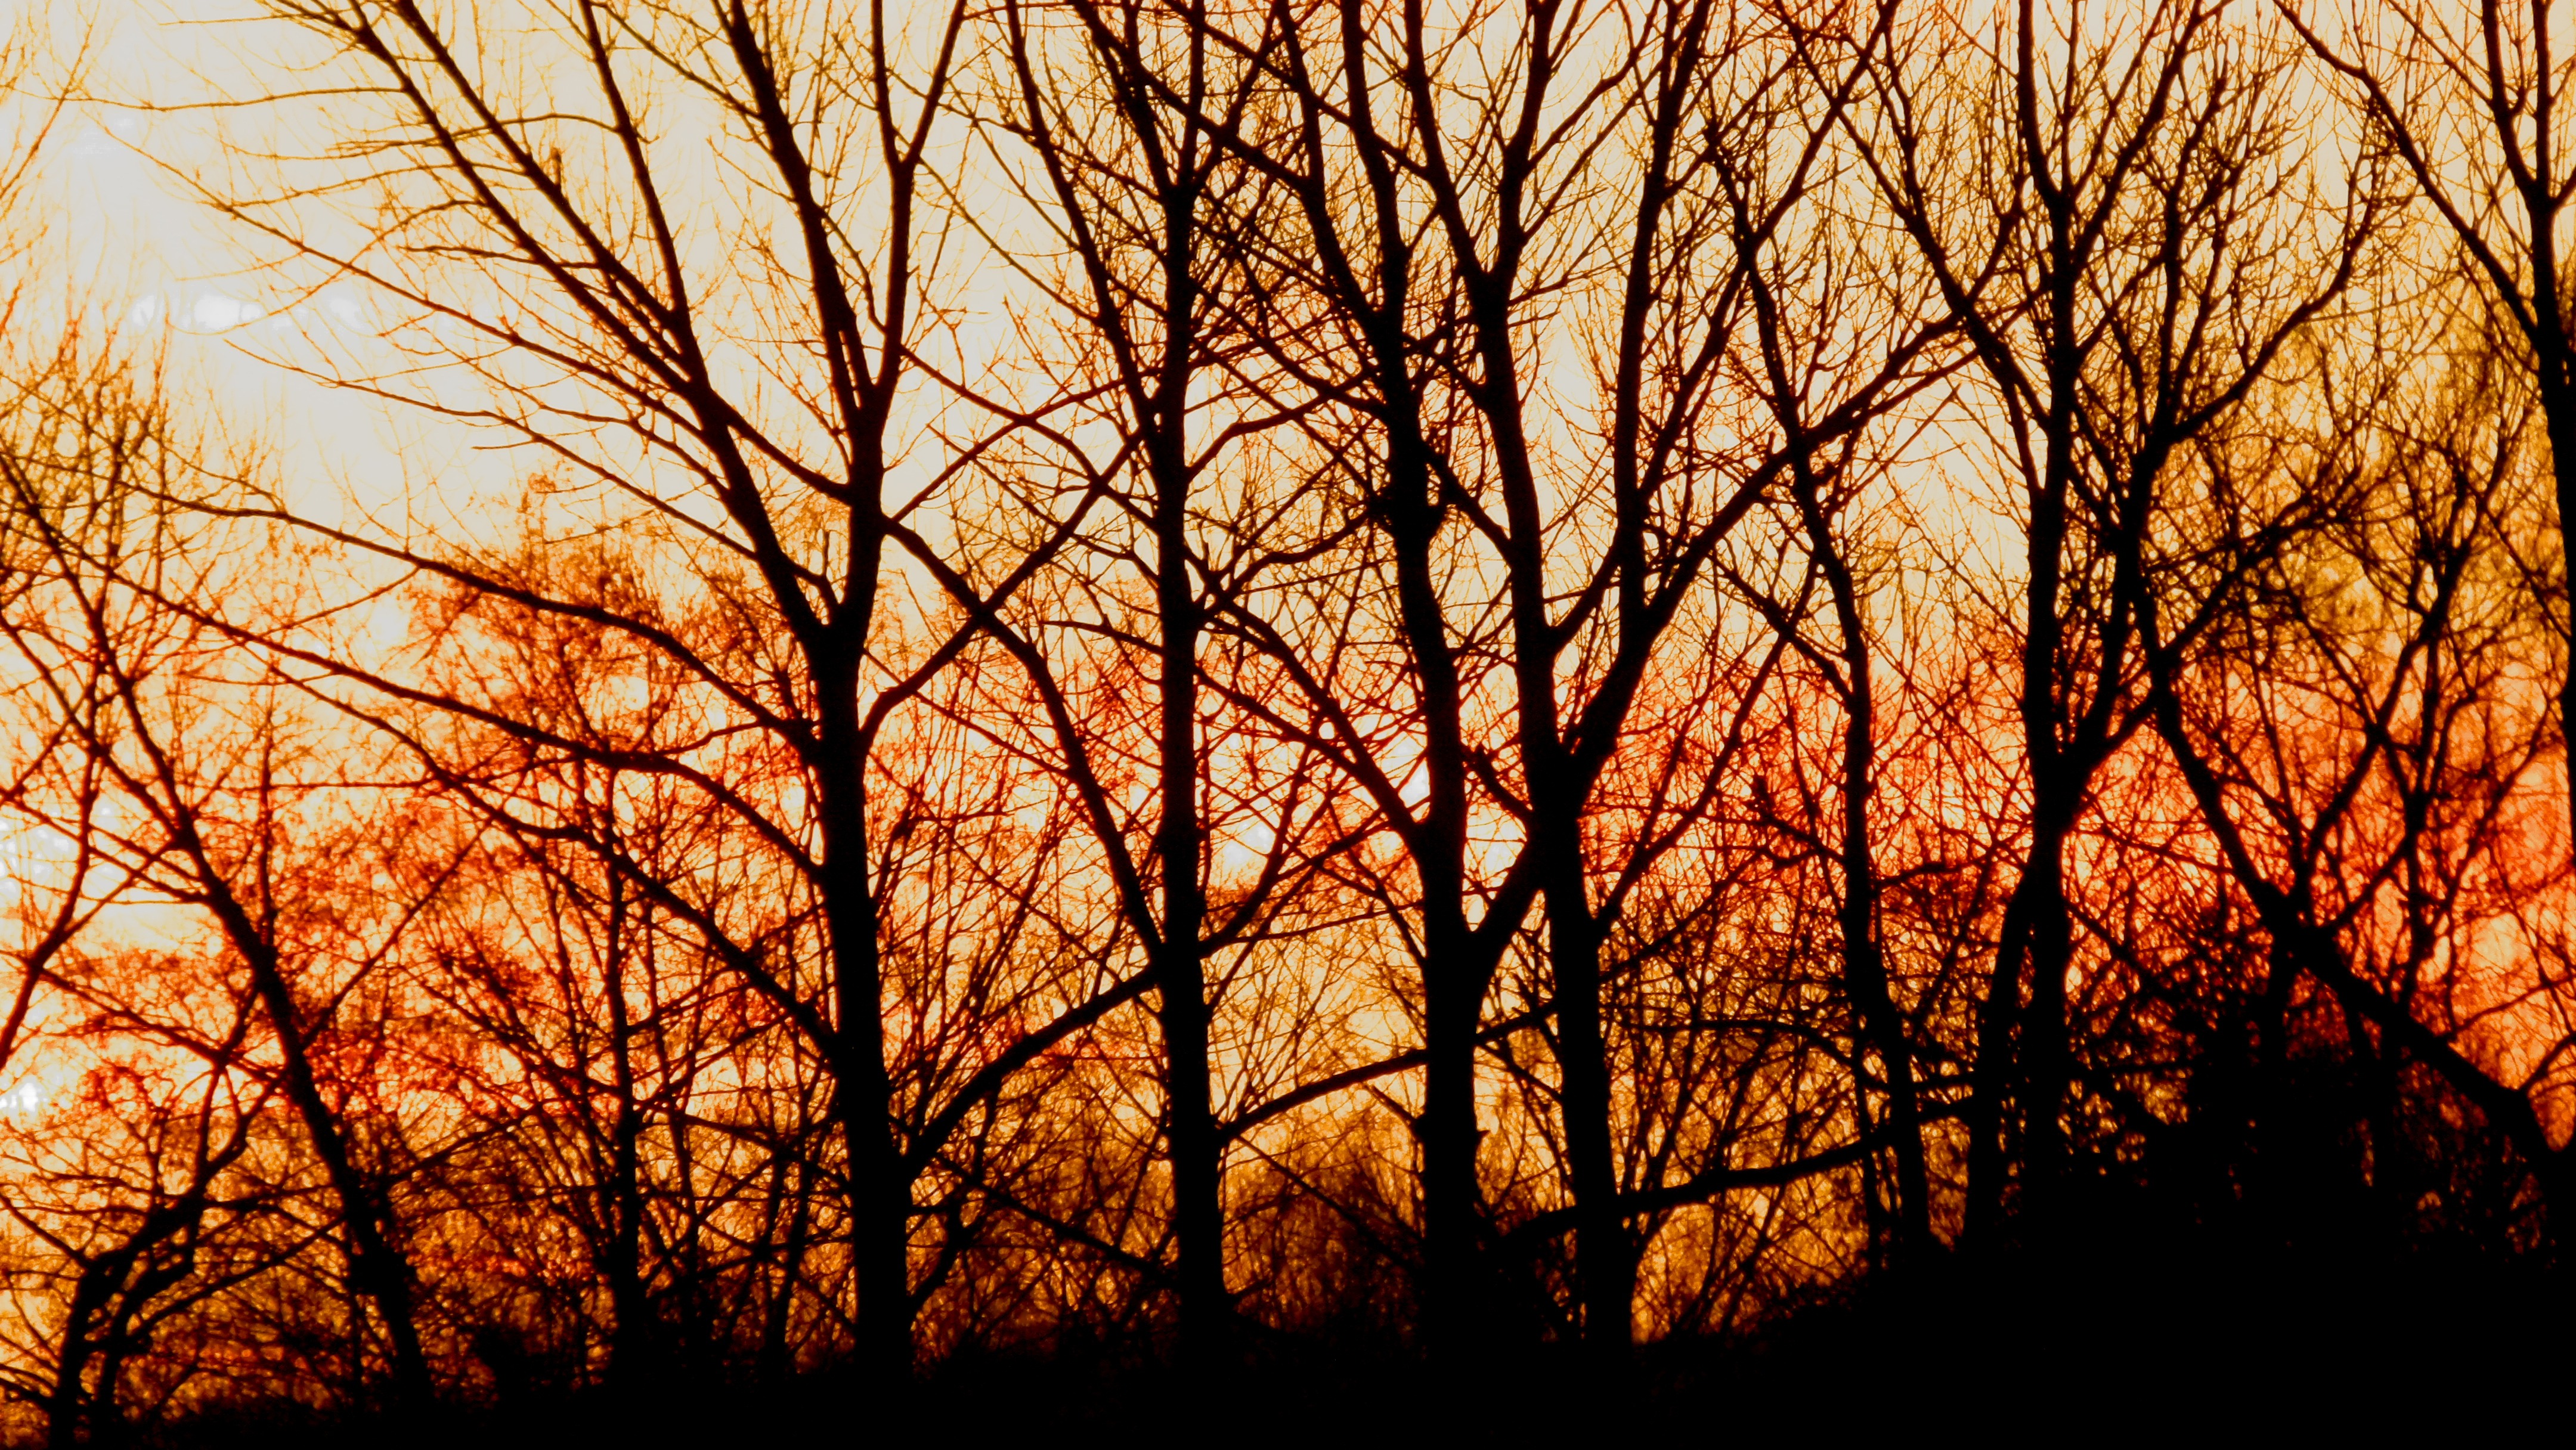
tree, nature, forest, branch, plant, sunrise, sunset, sunlight, morning, leaf, evening, autumn, colorful, season, trees, atmospheric phenomenon, woody plant